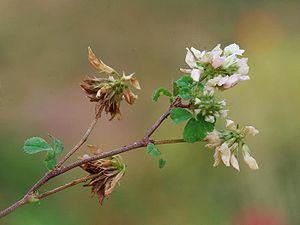
Trèfle noircissant
Le trèfle noircissant est une plante herbacée annuelle de la famille des Fabacées.